Walter E. Cook

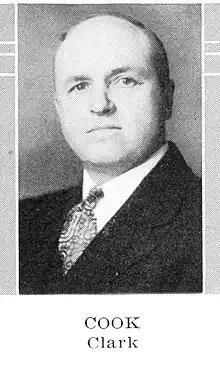
Walter E. Cook

Walter E. Cook (December 21, 1888 – October 12, 1955) was a member of the Wisconsin State Assembly.